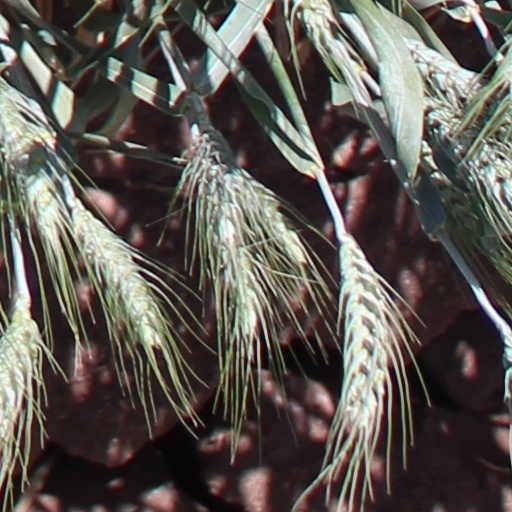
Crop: wheat